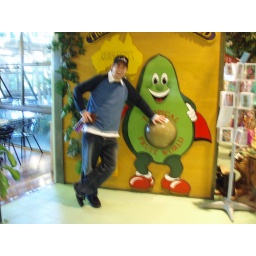
on the way to splendour in the grass via tropical fruit world.